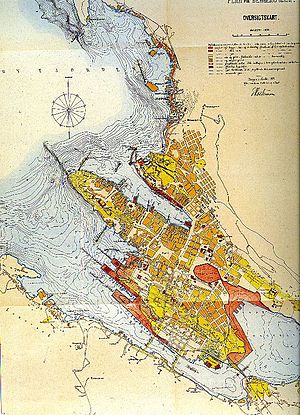
Puddefjorden / Udbygningen af områdene omkring Puddefjorden
Bergen kommunes havneplan fra 1903. De rødlige områder viser hvilke dele af Puddefjorden som allerede var udbygget, eller var foreslået bebygget.
Puddefjorden er en 3.500 meter lang fjordarm af Byfjorden i Bergen. Puddefjorden starter ved Nordnespynten og går i dag ind til Store Lungegårdsvann.